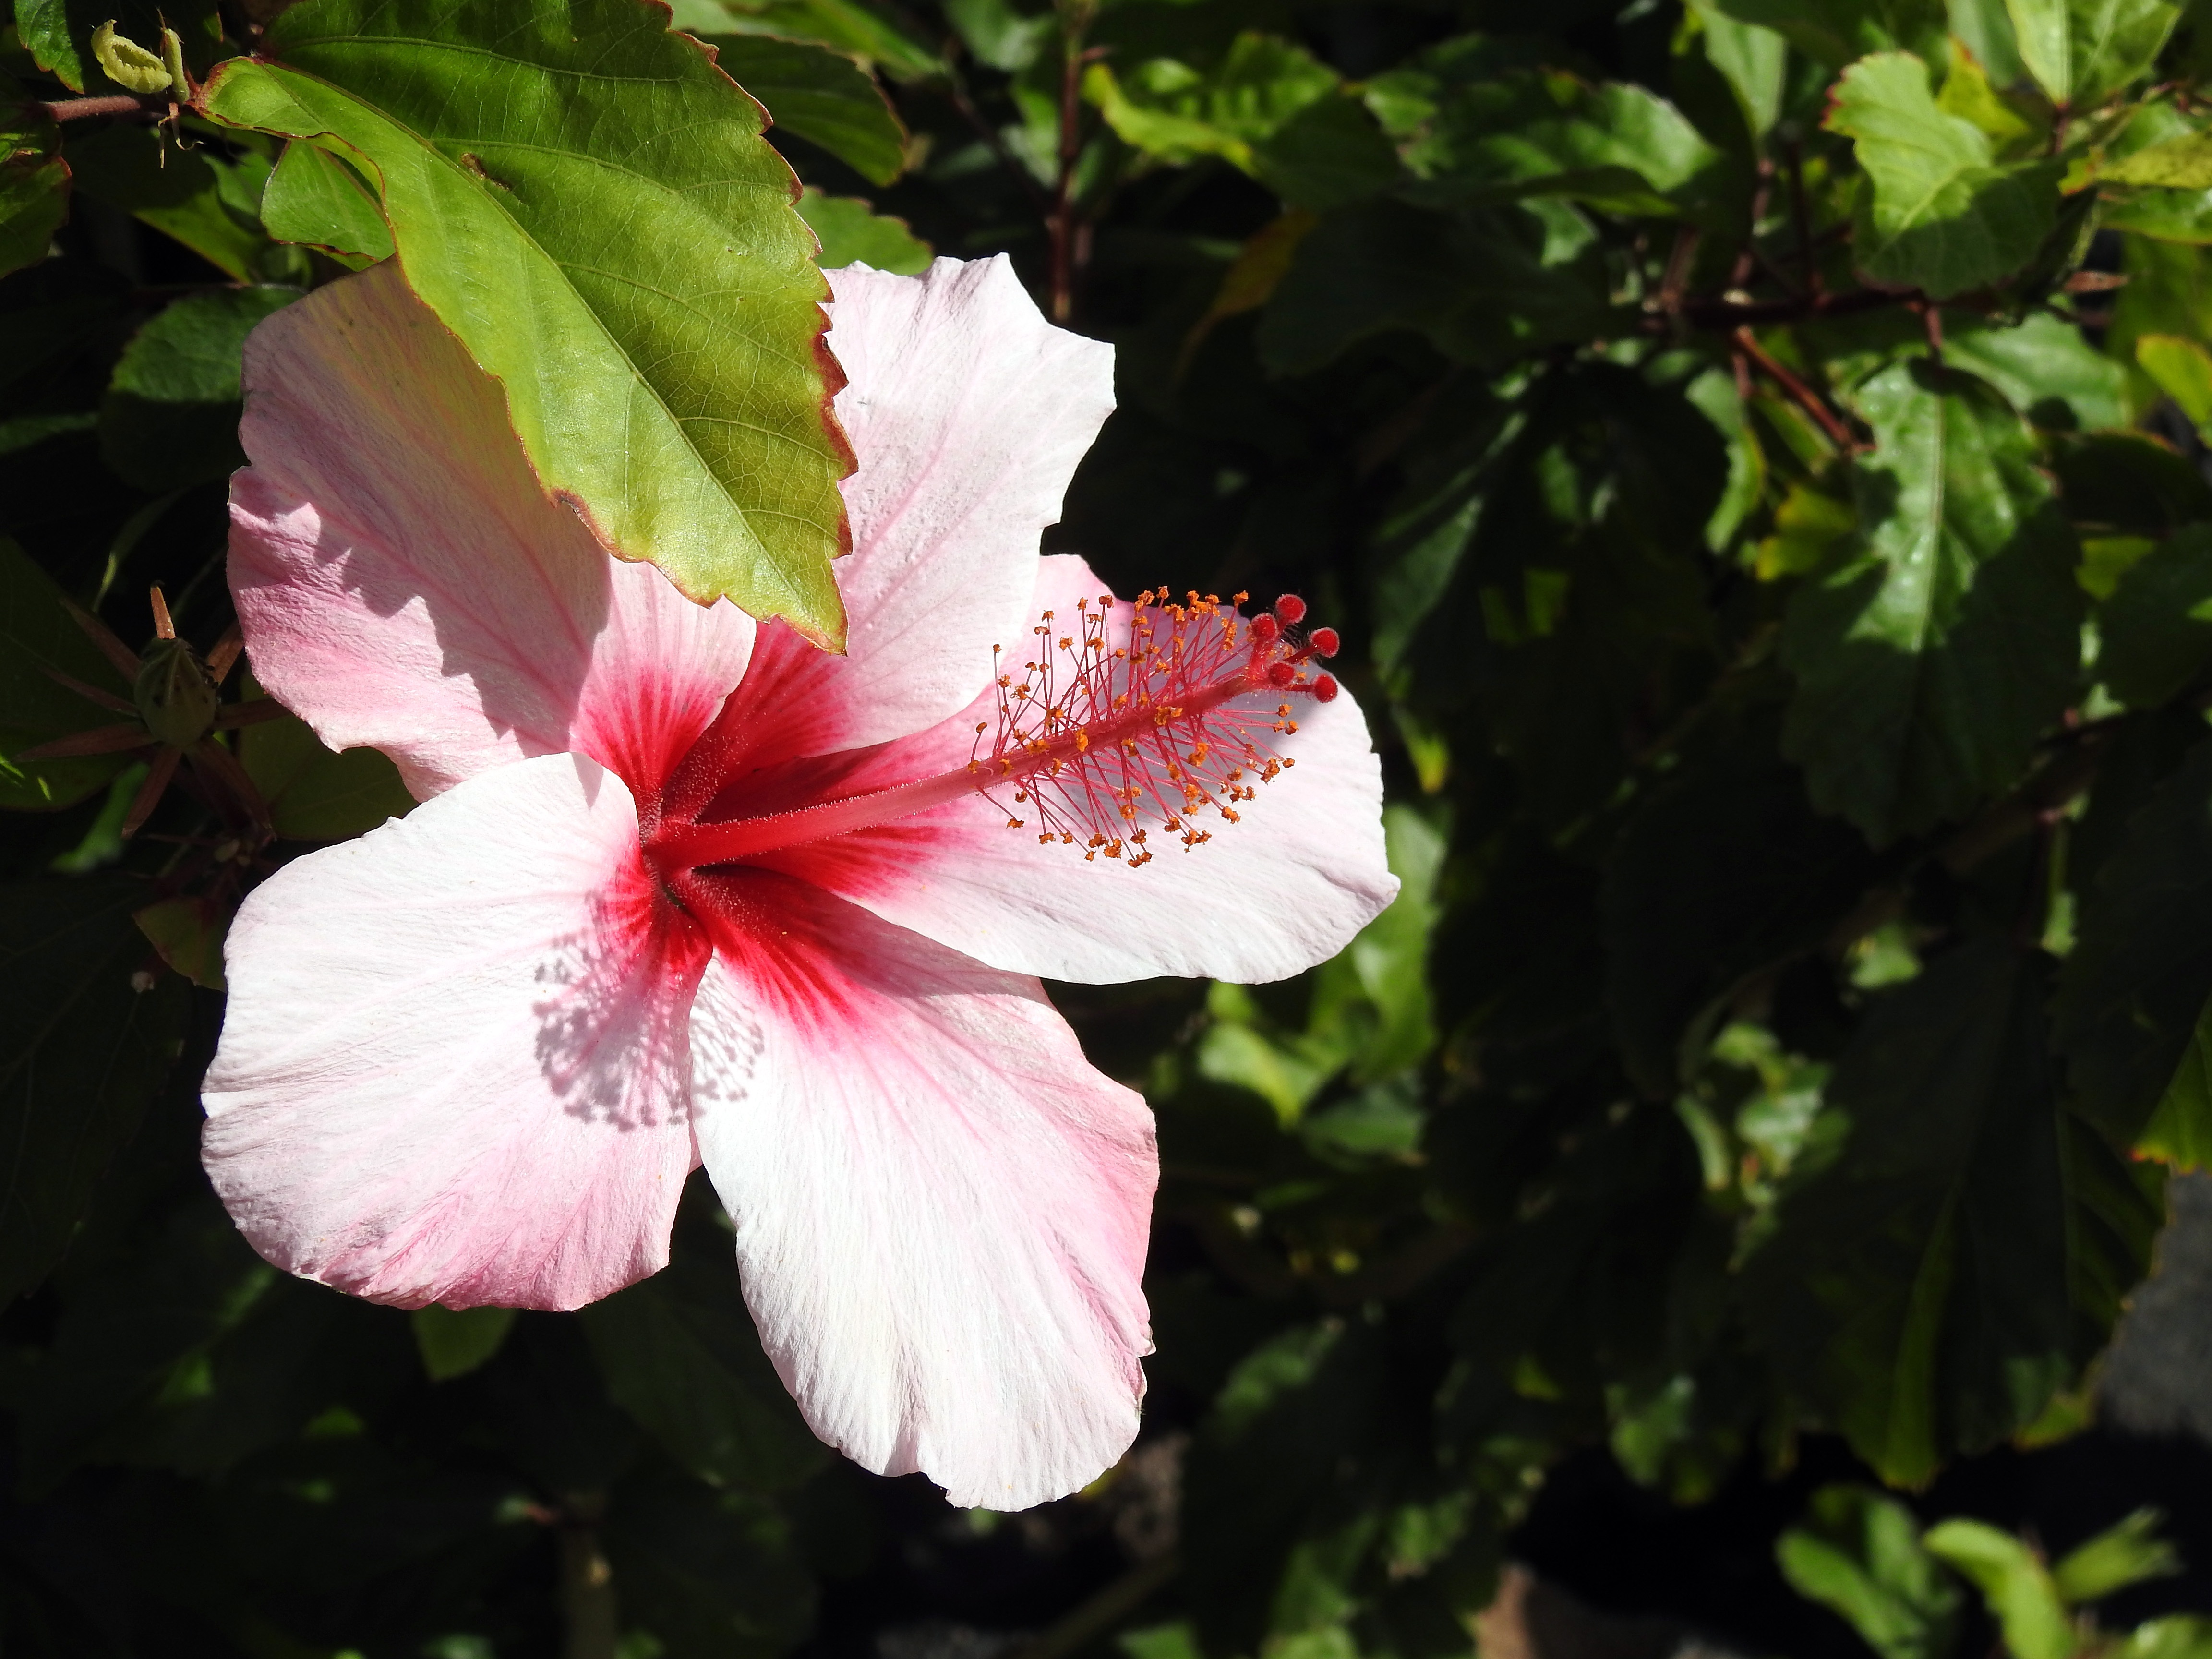
blossom, plant, leaf, flower, petal, bloom, spring, botany, pink, close, flora, shrub, hibiscus, malvales, flowering plant, mallow, chinese hibiscus, land plant, mallow family